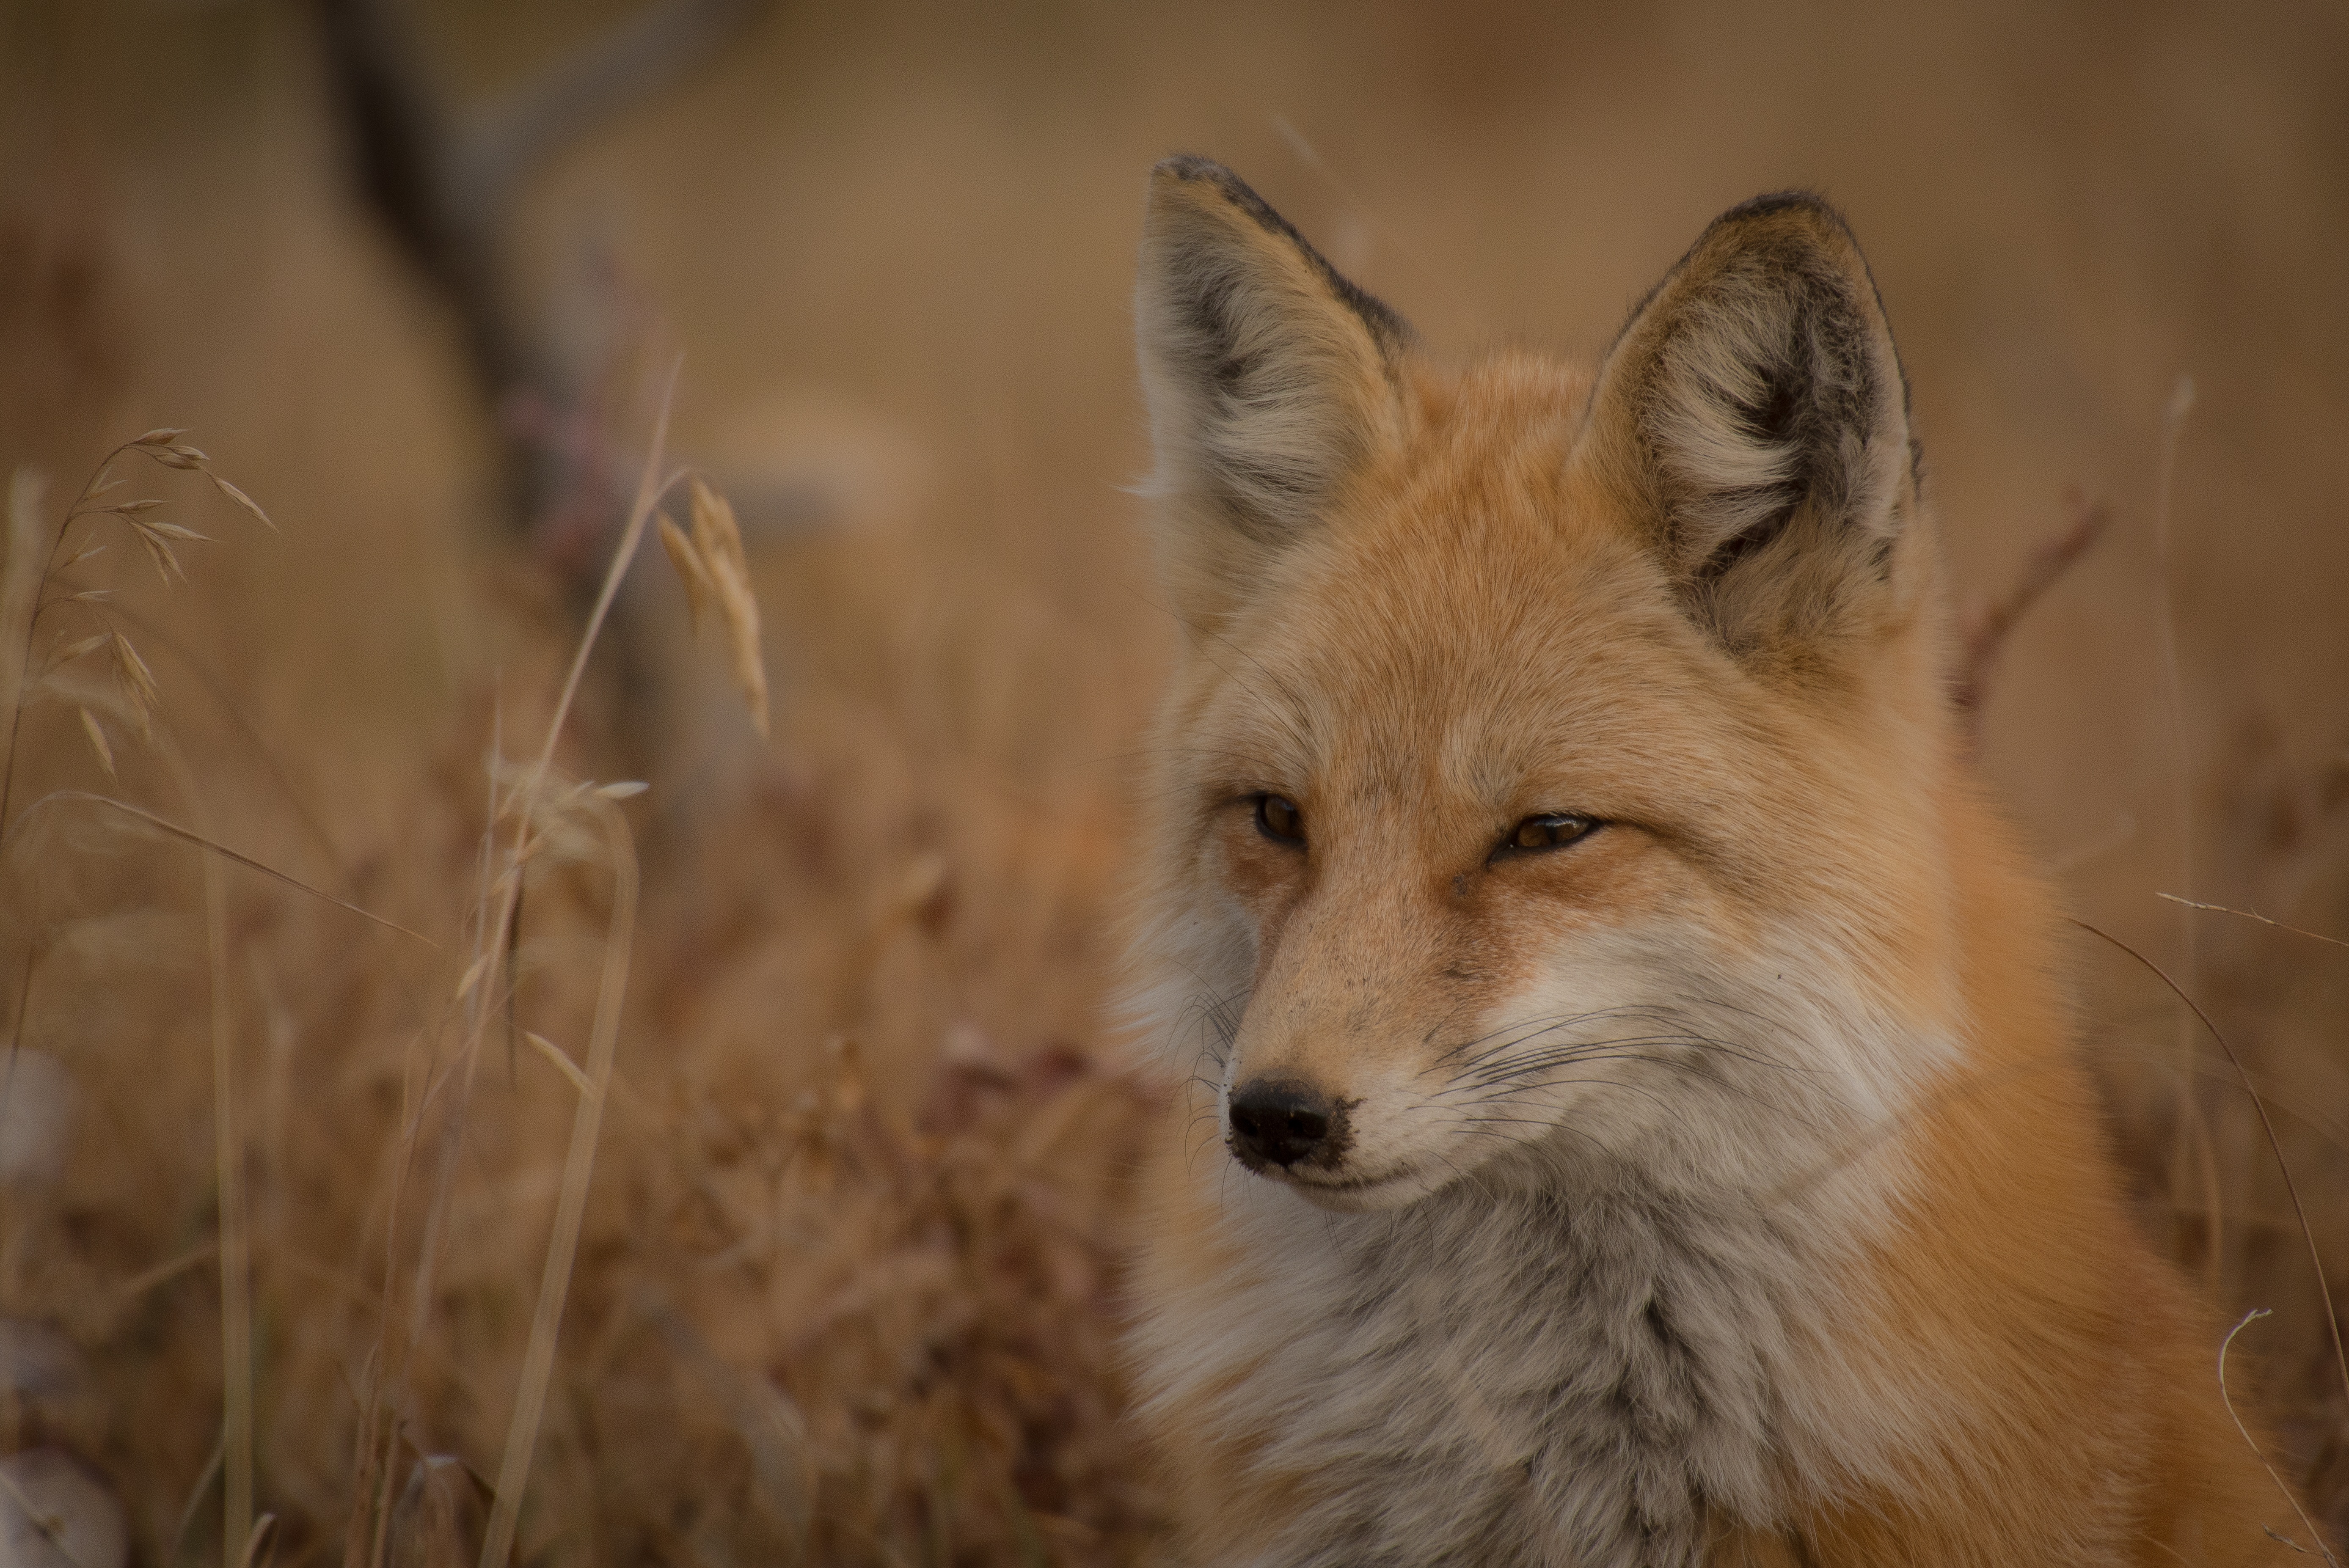
grass, dog, animal, cute, canine, looking, wildlife, wild, fur, mammal, fox, predator, fauna, close up, red fox, outdoors, withered, vertebrate, carnivore, jackal, dog like mammal, kit fox, dhole